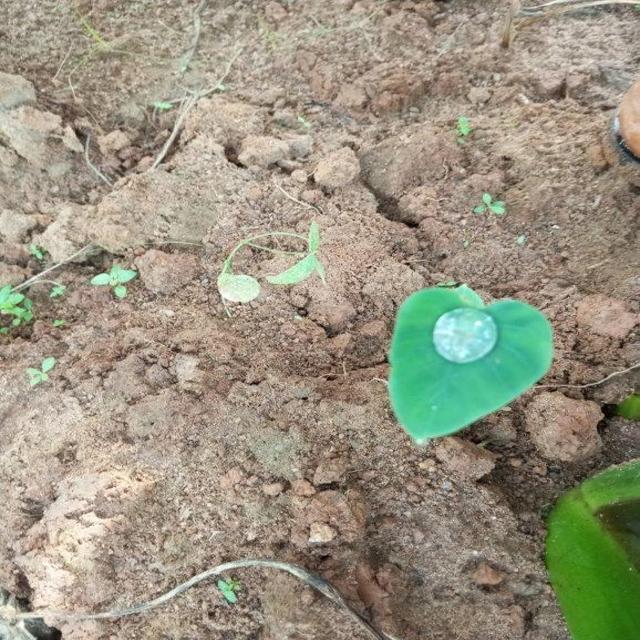
Label: Healthy